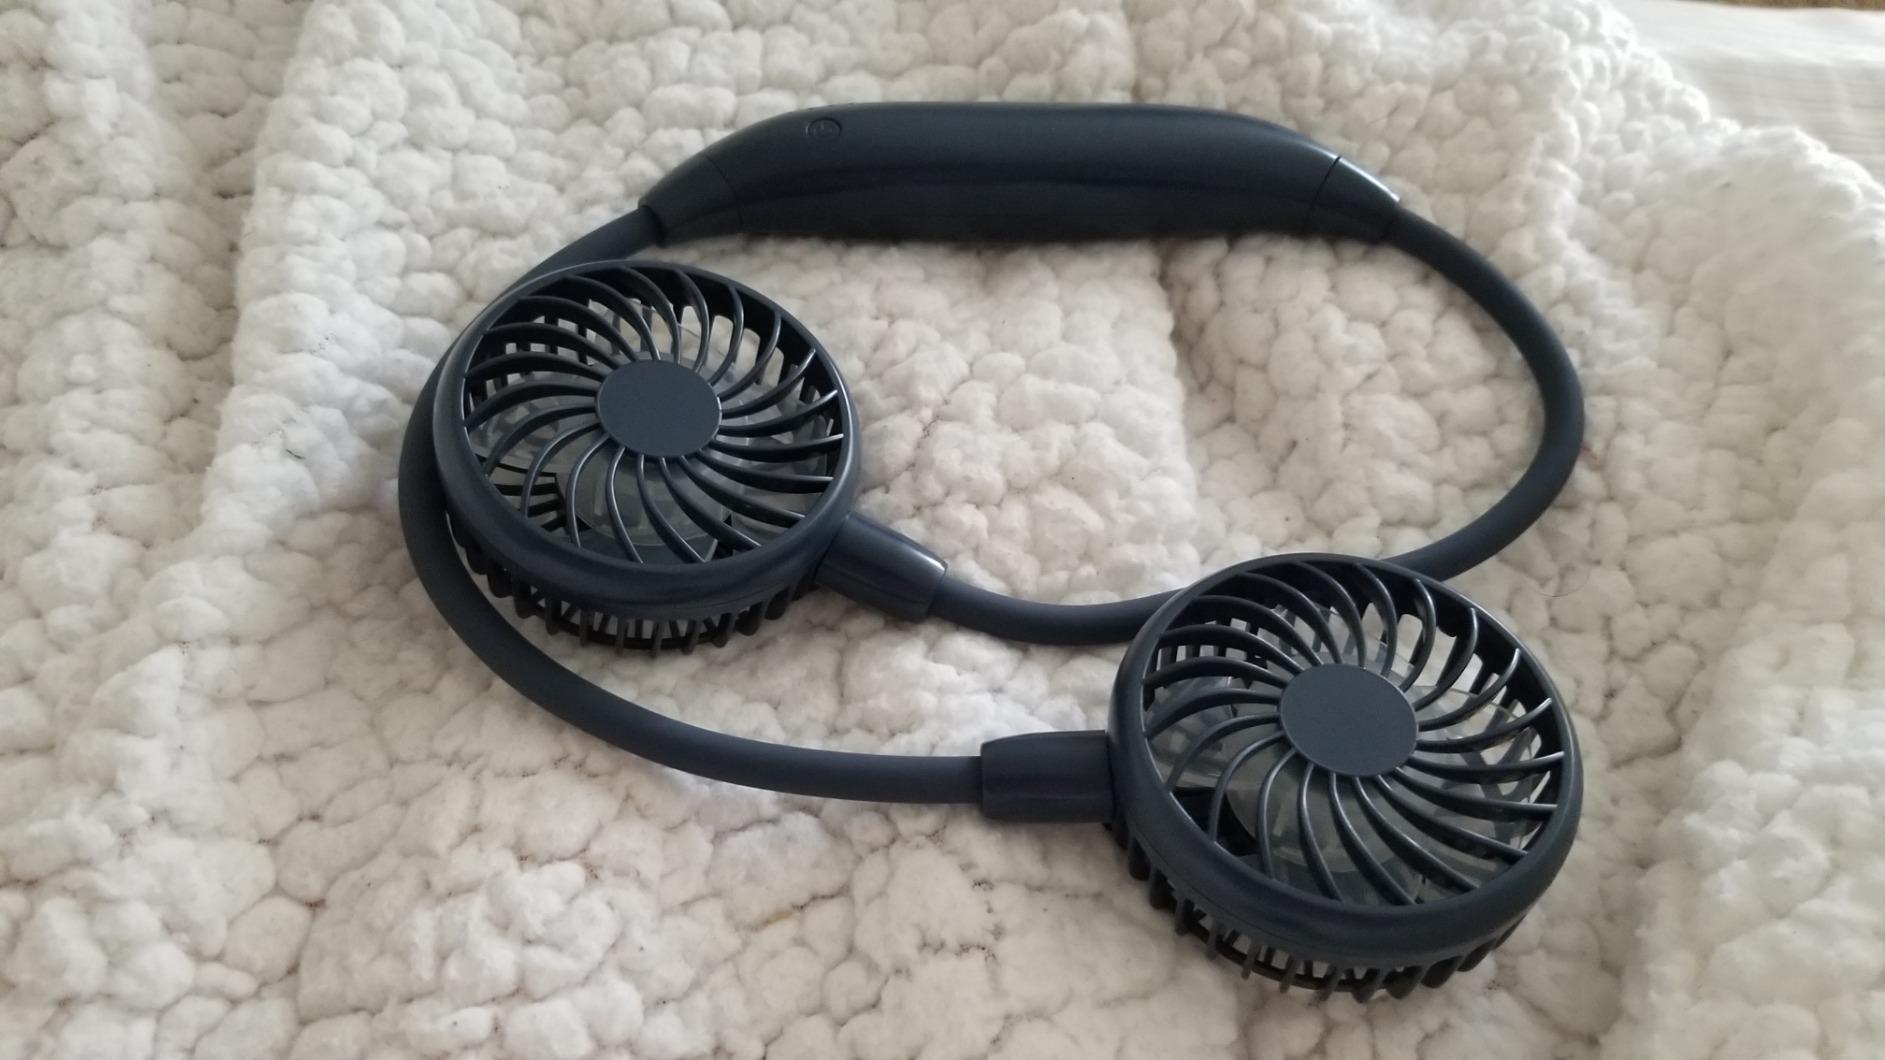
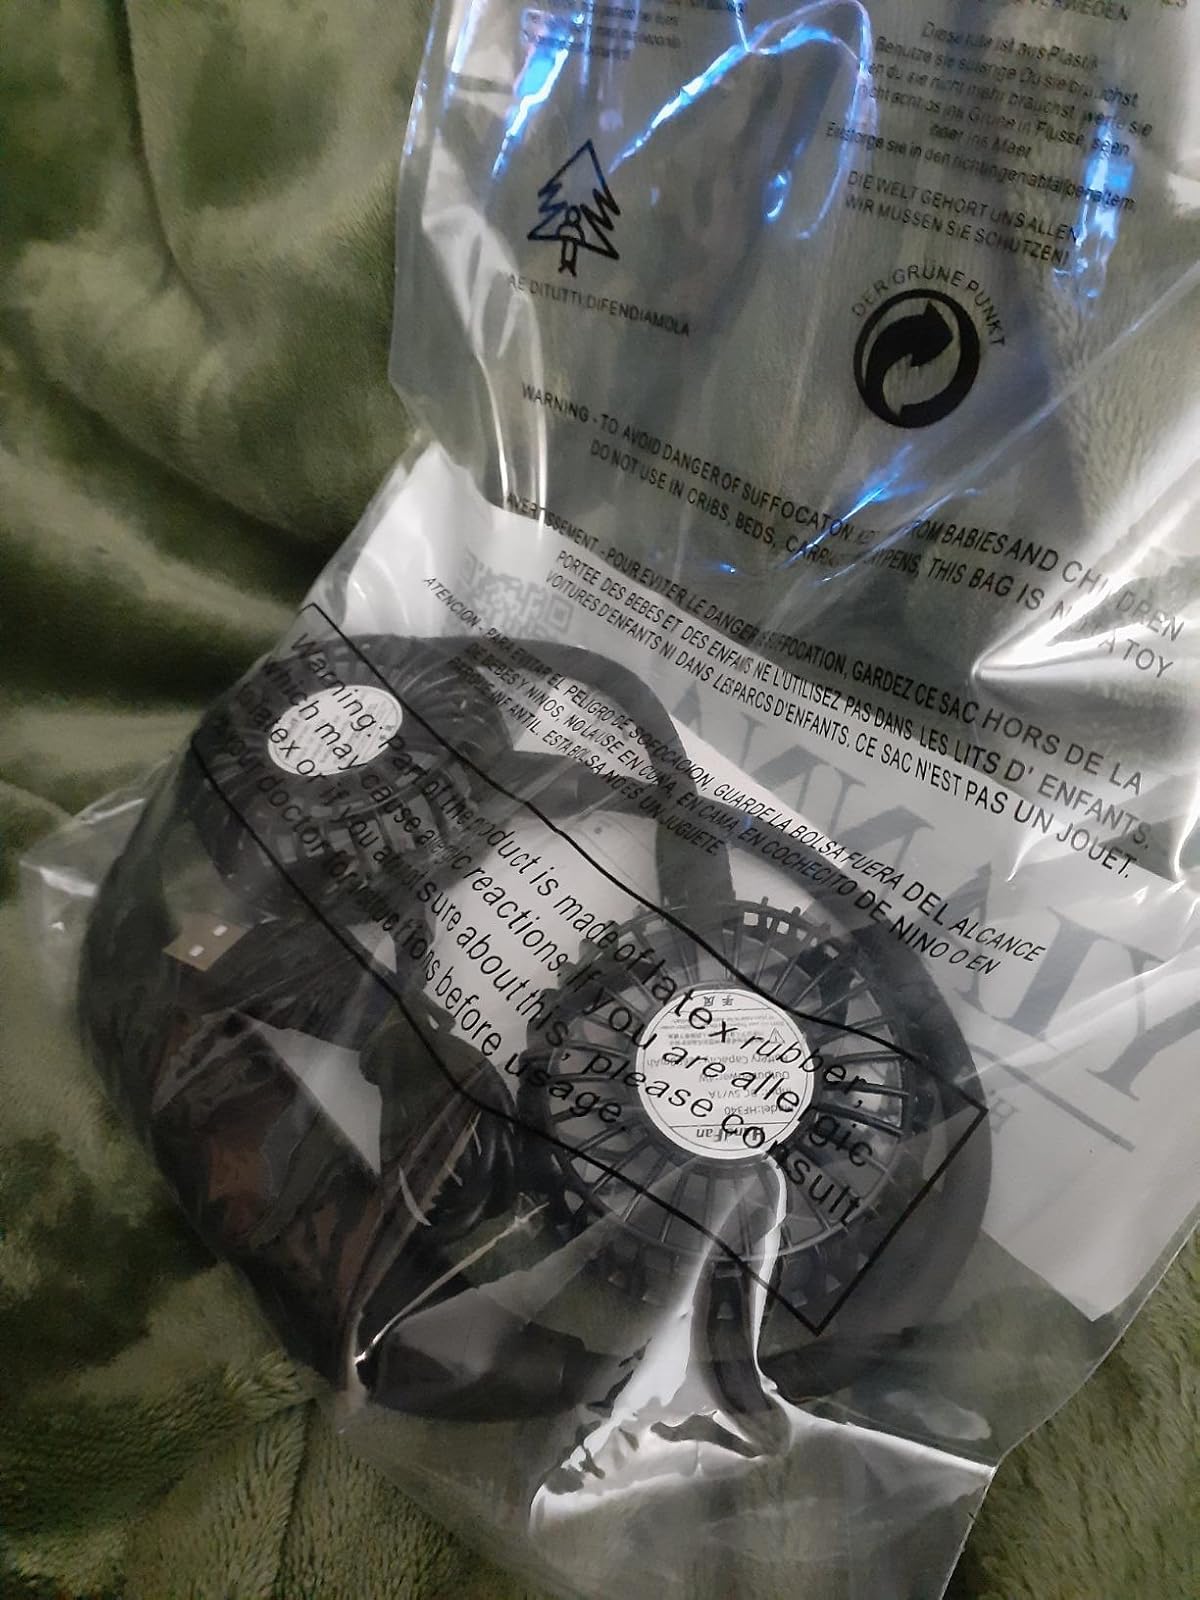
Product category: fan
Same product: no